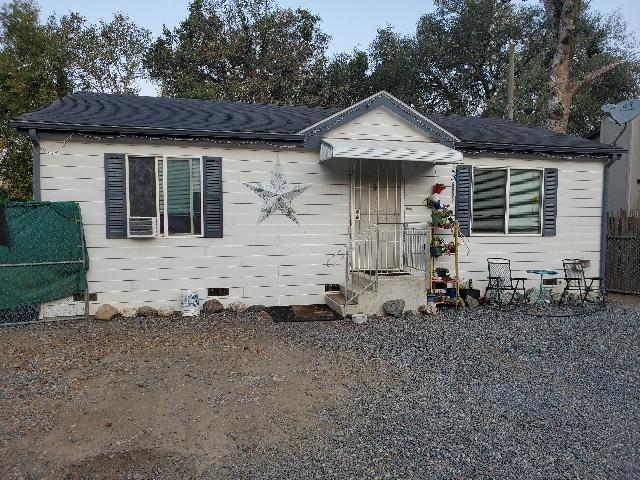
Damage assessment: no_damage